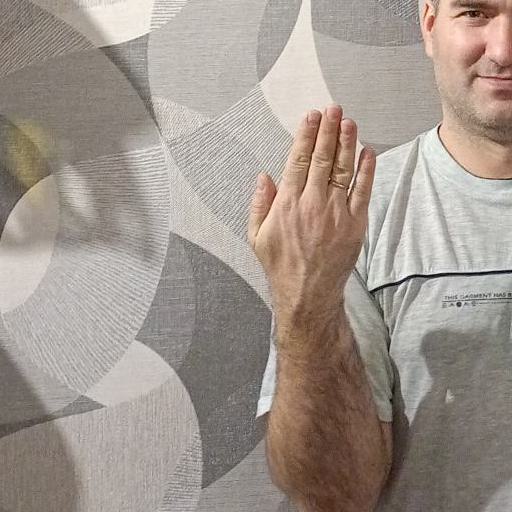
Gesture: stop_inverted